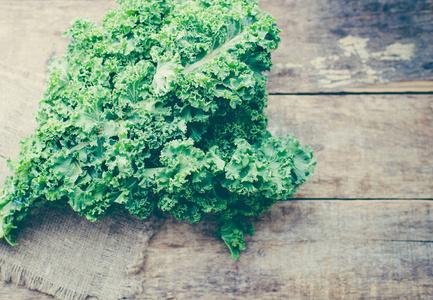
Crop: unknown
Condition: cabbage